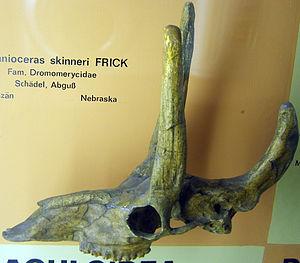
Procranioceras est un genre éteint d'ongulé artiodactyle de la famille des Palaeomerycidae. Il était endémique de l'Amérique du nord au Miocène moyen, entre 16,3 et 13,6 millions d'années avant notre ère.